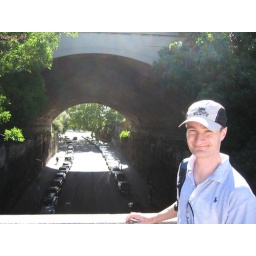
this road under the bridge was craved out of the rocks by convicts